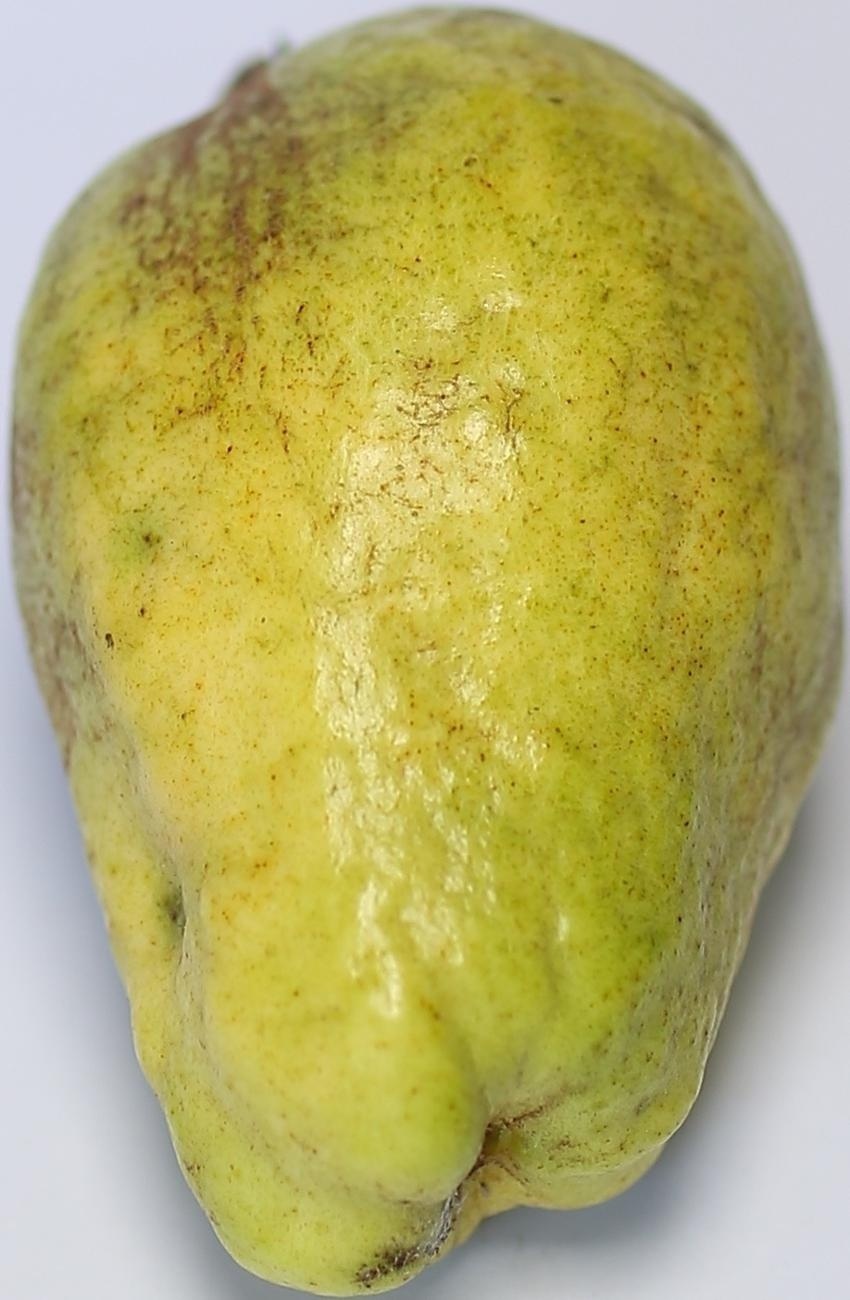
Maturity: mature-green
Variety: thadhrami